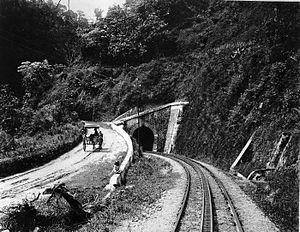
Cet article contient la liste des chemins de fer à crémaillère du monde.